Baden Army

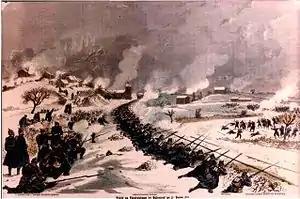
Battle of the Lizaine, painting by J.P.Néri

After the Baden Revolution was suppressed, 51 death sentences and 715 ten-year prison sentences were pronounced. The sentences were imposed by Prussian courts martial and often appear harsh and arbitrary. The aim was probably to act as a deterrent beyond Baden's borders, but another result was resentment by the people of Baden against the Prussians and their military. A commemorative medal issued by Grand Duke Leopold became popularly known as the "fratricide medal" ("Brudermordmedaille").